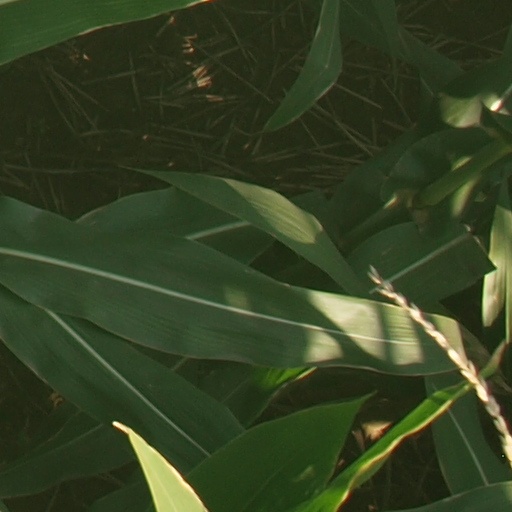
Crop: maize; corn